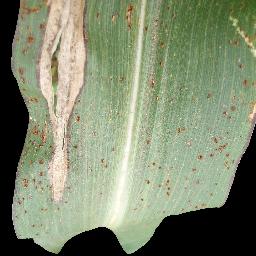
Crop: corn
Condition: (maize)_common_rust